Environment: real
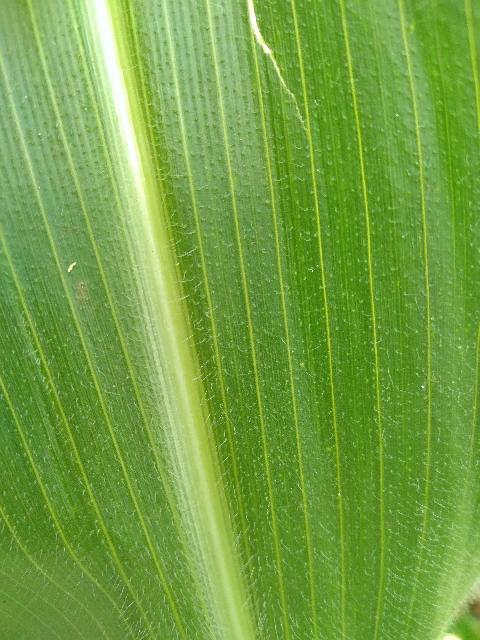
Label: healthy